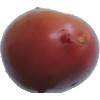
Label: Potato Red Washed 1